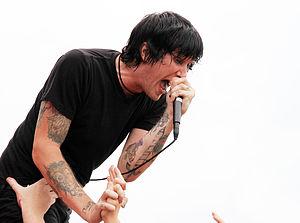
Alesana est un groupe de post-hardcore et screamo américain, originaire de Raleigh, en Caroline du Nord. Leur nom de groupe est dérivé d'une rue de Baltimore nommée Aliceanna St. d'où le groupe est originaire. Formé en 2004, le groupe est en actuel contrat avec le label discographique Revival Recordings. Il gagne en popularité grâce à l'album, On Frail Wings of Vanity and Wax.